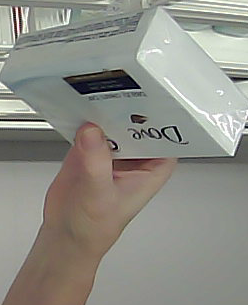
Product: dove_soap